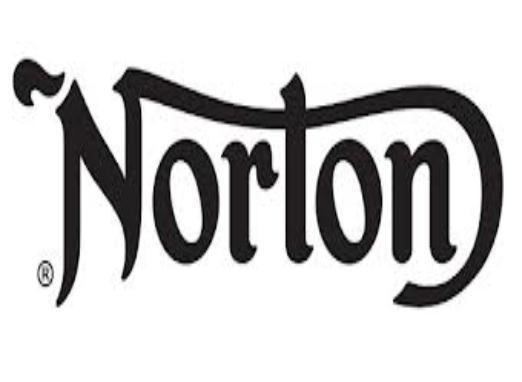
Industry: Necessities